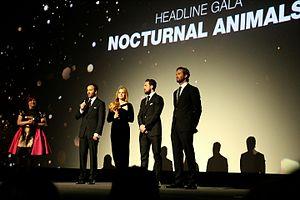
Nocturnal Animals, ou Animaux nocturnes au Québec, est un thriller américain réalisé par Tom Ford et sorti en 2016. Il s'agit de l'adaptation du roman Tony and Susan d'Austin Wright.